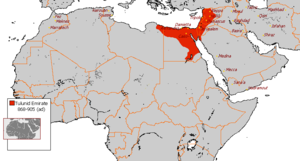
Les Toulounides constituent la première dynastie d'émirs indépendants dans l'Égypte devenue musulmane : ils gouvernèrent de 868 à 905.